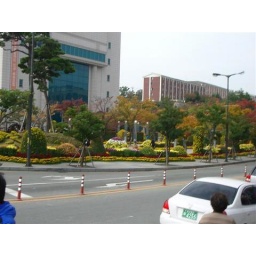
The sick tree would be the third one to the right, ie, beside the lamp standard, so made a good recovery!